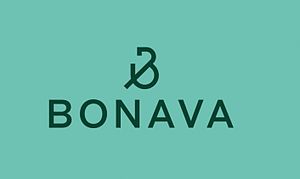
Bonava
Bonava er en boligudvikler i Nordeuropa. Bonava udvikler og sælger hjem og nabolag til private og investorer i Sverige, Tyskland, Finland, Danmark, Norge, St. Petersborg, Estland og Letland.